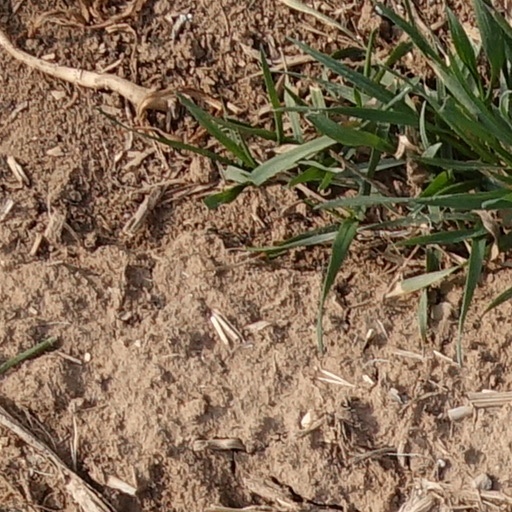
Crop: wheat